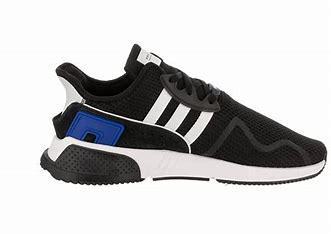
Brand: Adidas
Model: EQT Cushion Adv